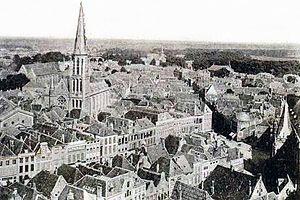
La nouvelle église Saint-Michel est une église catholique de Zwolle aux Pays-Bas qui a été fermée en 2005. Elle était dédiée à l'archange saint Michel, patron de la ville.